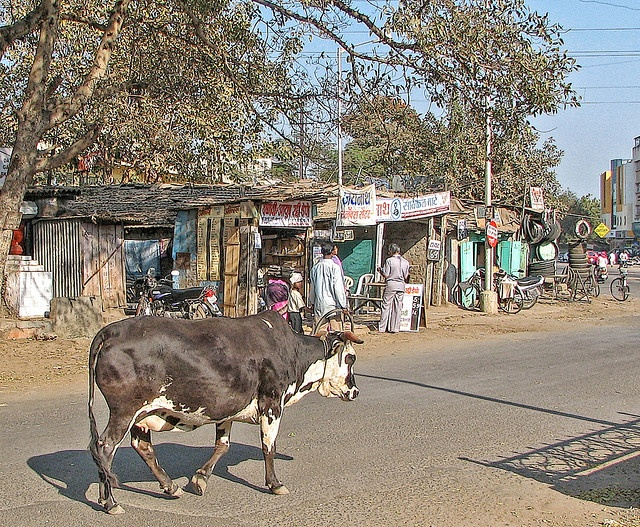
A cow is walking along a street beside some small buildings.
A brown and white cow walking down a rural road.
A male cow walking down a street with shanties
A bull that is standing on the road in front of various shops.
A cow walks down the street near shacks made into shops.